Menger sponge

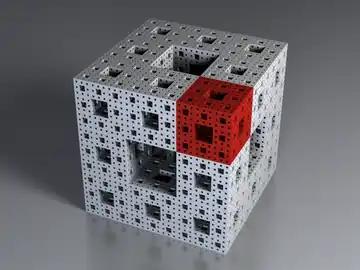
the red figure was the figure before this figure.

the outward-facing surface area of one side of the figure at stage n, with the initial value S(1) = S.